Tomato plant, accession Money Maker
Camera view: tilt-top (135 deg); turntable rotation: 210 degrees
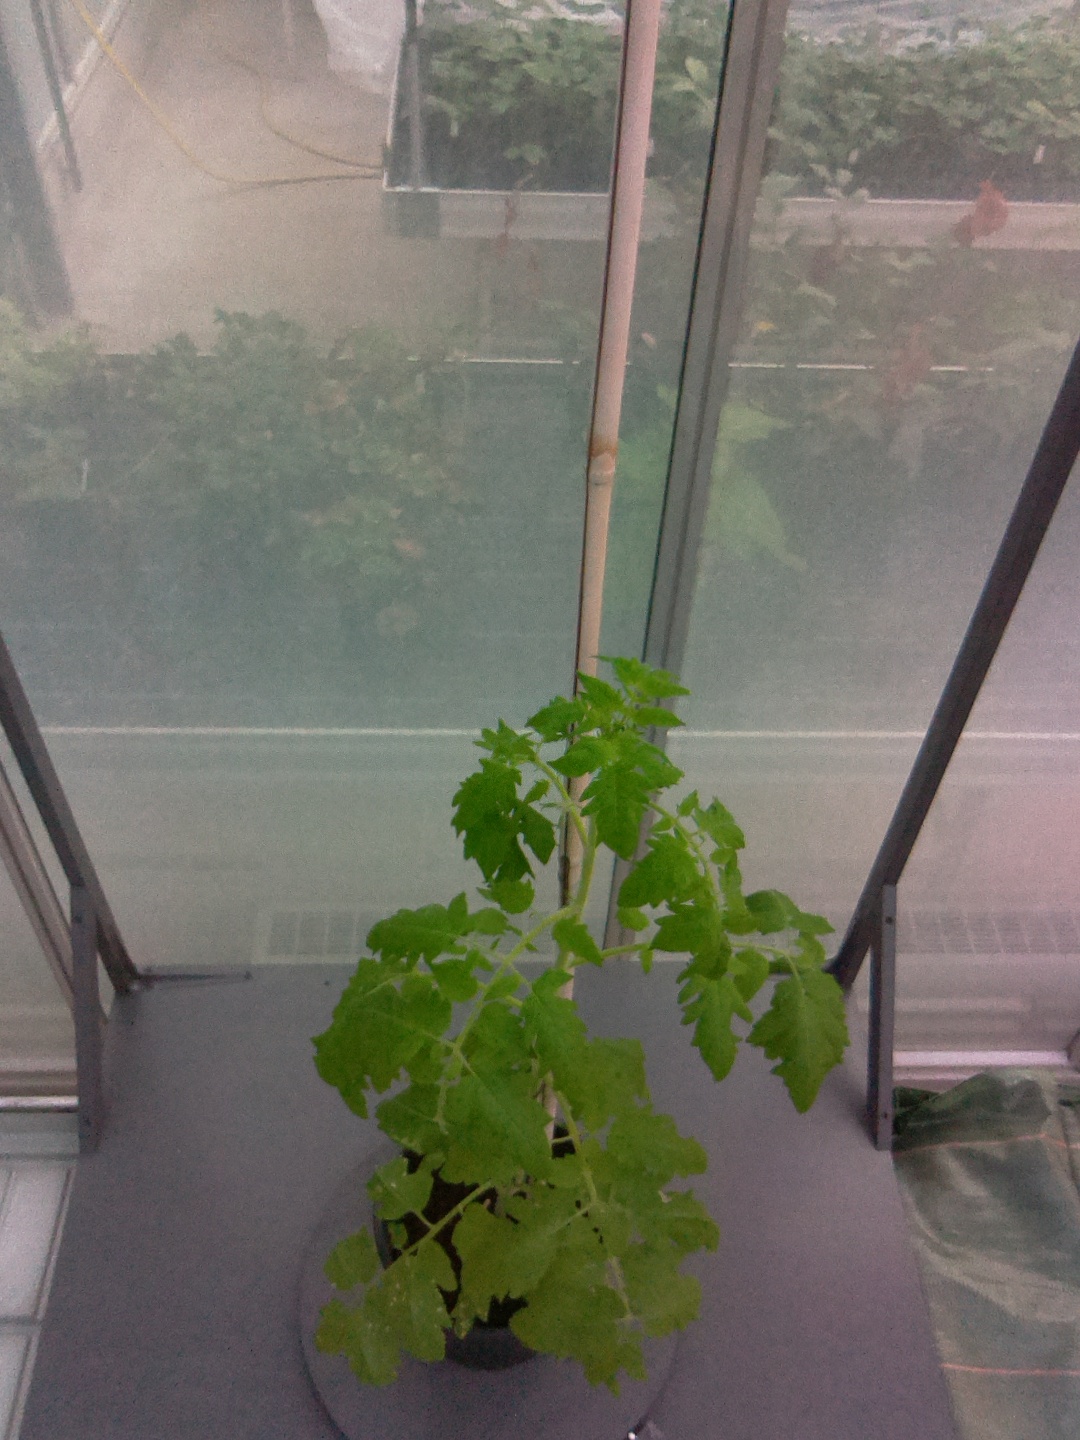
BBCH growth stage 53: 3 inflorescences visible